Nekromantik 2

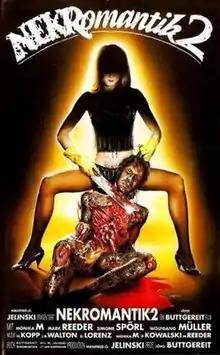
German film poster for "Nekromantik 2"

Nekromantik 2: Die Rückkehr der Liebenden Toten (The Return of the Loving Dead) (stylized as "NEKRomantik 2") is a 1991 German horror film directed by Jörg Buttgereit and a sequel to his 1988 film "Nekromantik". The highly controversial film about necrophilia was seized by authorities in Munich 12 days after its release, an action that had no precedent in Germany since the Nazi era.